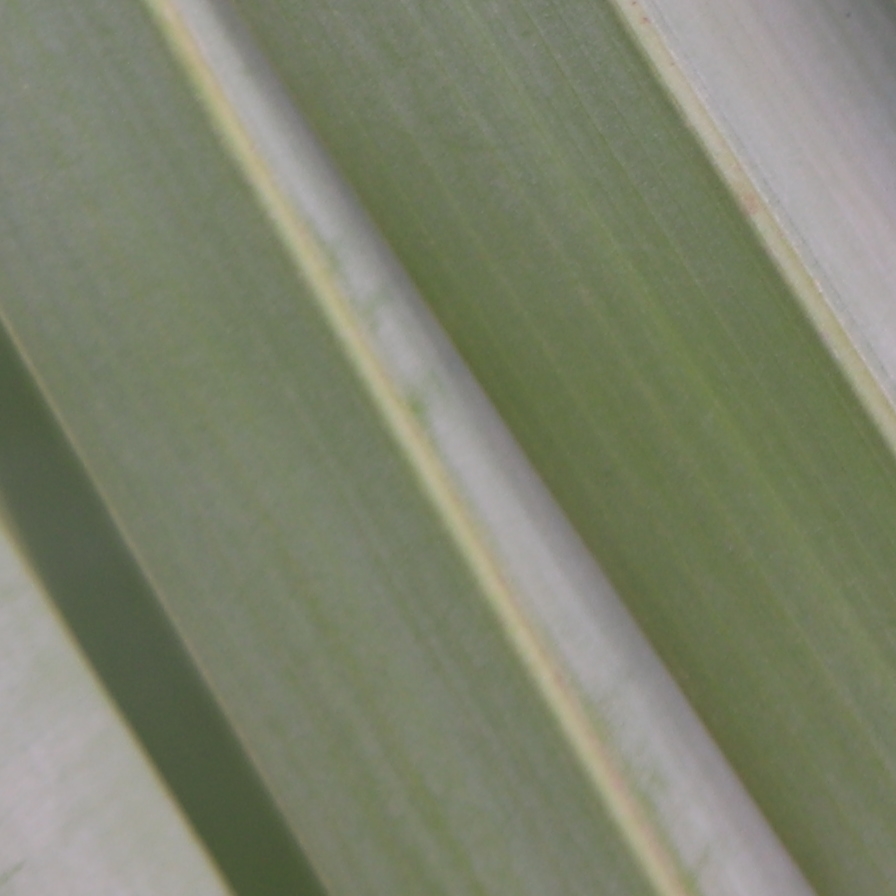
Label: Healthy